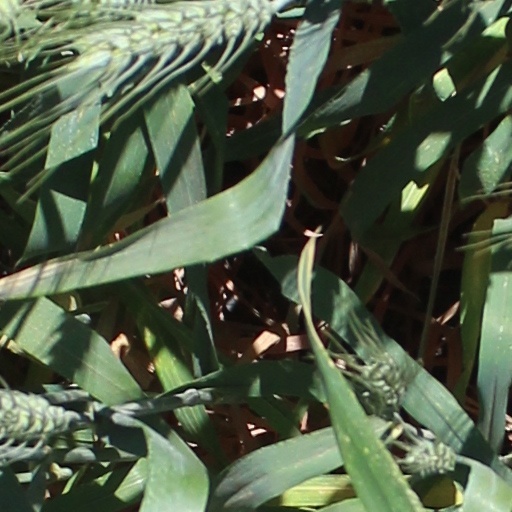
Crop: wheat